CeeDee Lamb

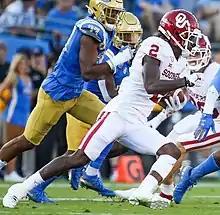
Lamb (#2) in 2019

As a true freshman at Oklahoma in 2017, Lamb caught passes from quarterback Baker Mayfield, who would go on to win the Heisman Trophy. Lamb played in all 14 games, posting 46 receptions (tied for second for freshman) for 807 yards (school freshman record) and seven touchdowns (tied the school freshman record). He set school freshman single-game records with nine receptions for 147 yards and tied the school freshman single-game mark with two touchdown receptions against Texas Tech. He received freshman All-American honors by ESPN.